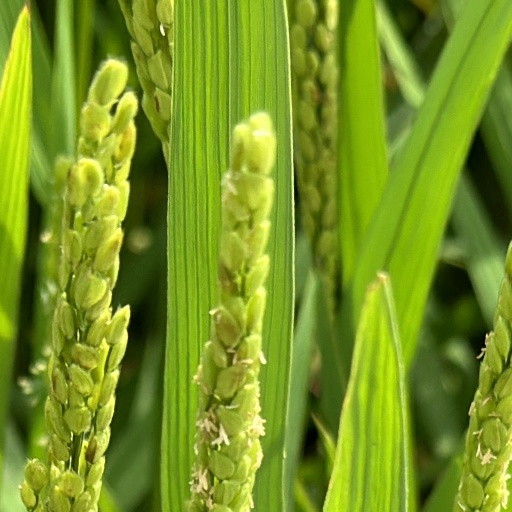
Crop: rice